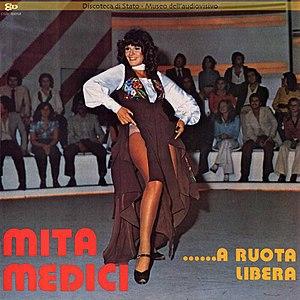
Ici on voit la célèbre couverture du disque qui avait été censurée à cause des jambes de la chanteuse généreusement offertes au public de la télévision.
Ruota Libera est une célèbre chanson italienne chantée par l’artiste italienne Mita Medici, écrite par Pippo Baudo, Pippo Caruso, Sergio Paolini, Stelio Silvestri, produite par la maison de disques CGD, qui n'existe plus.